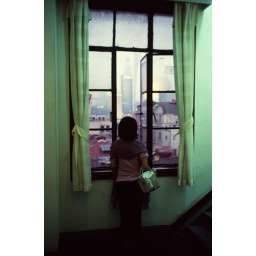
A day with the girl in pink 4